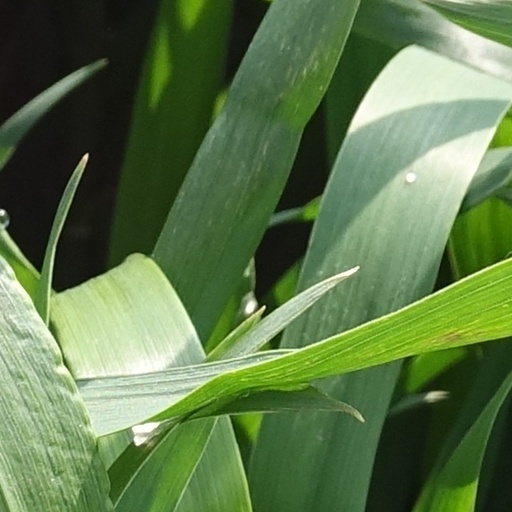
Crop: wheat